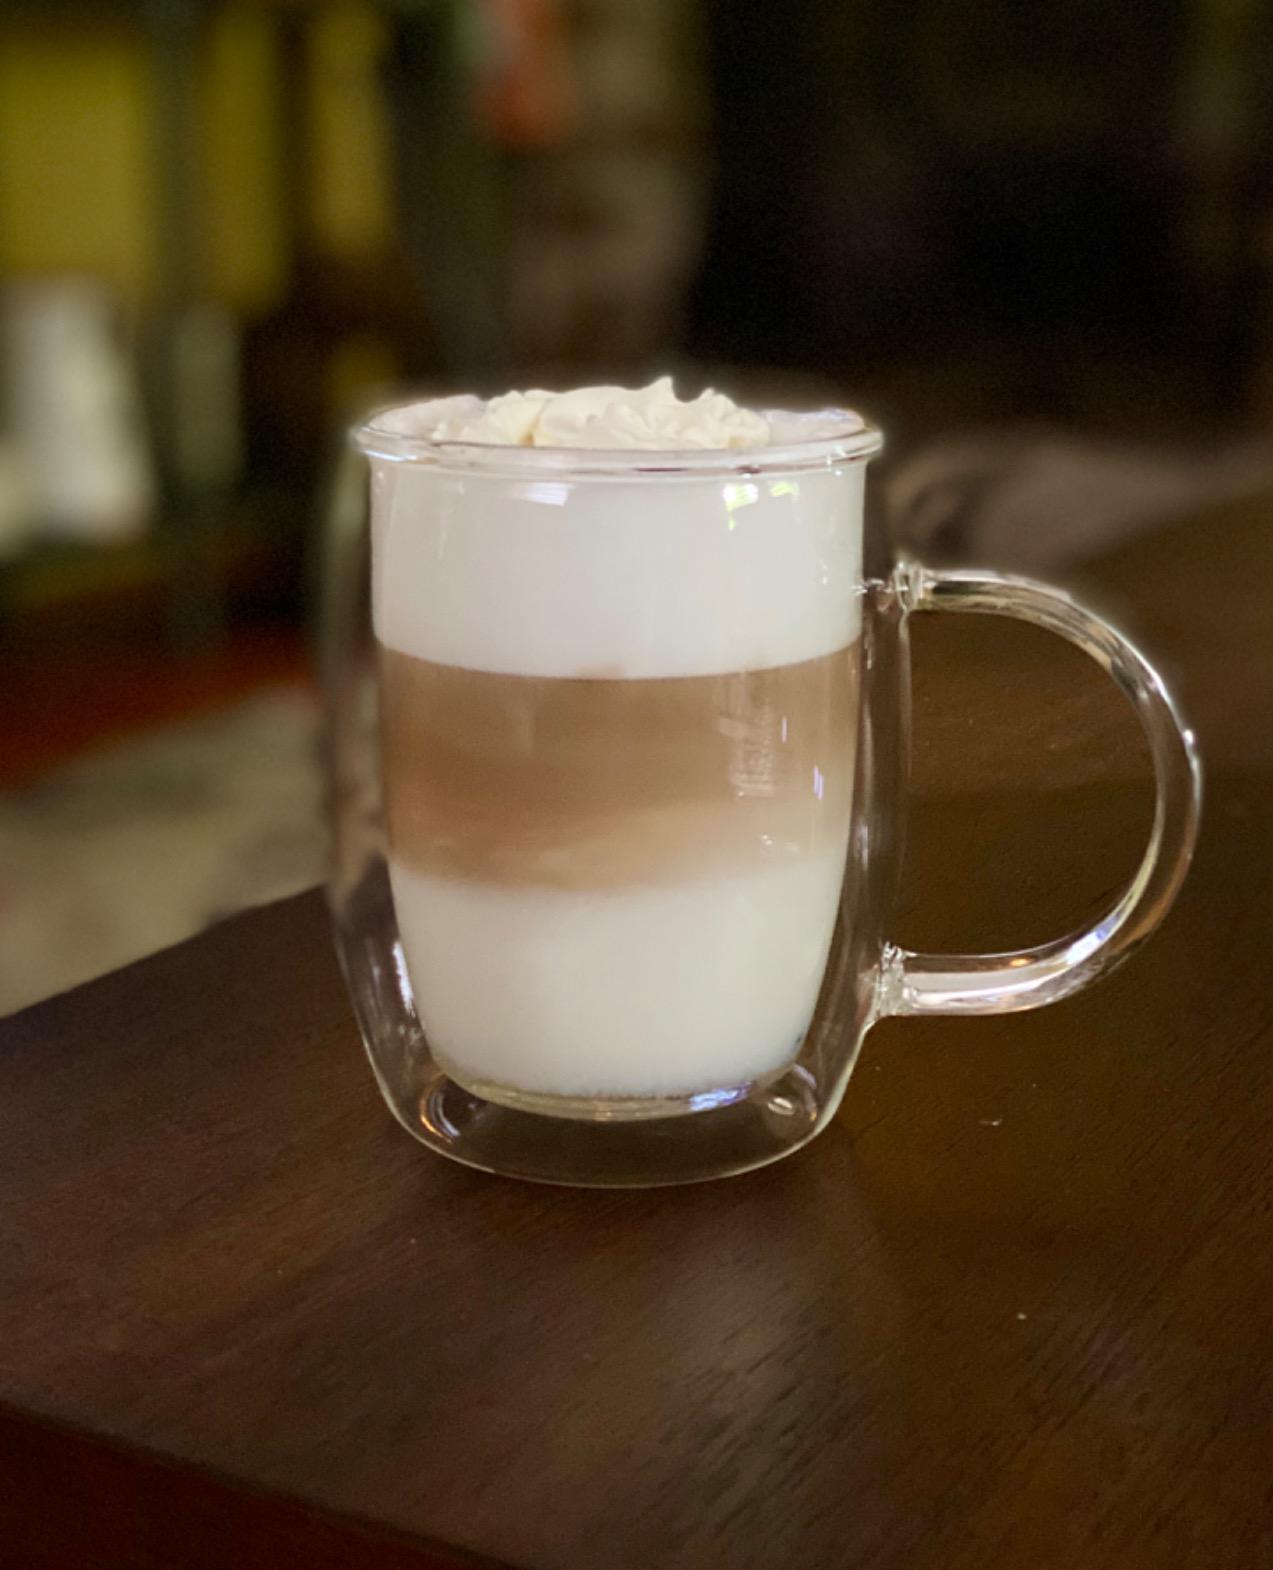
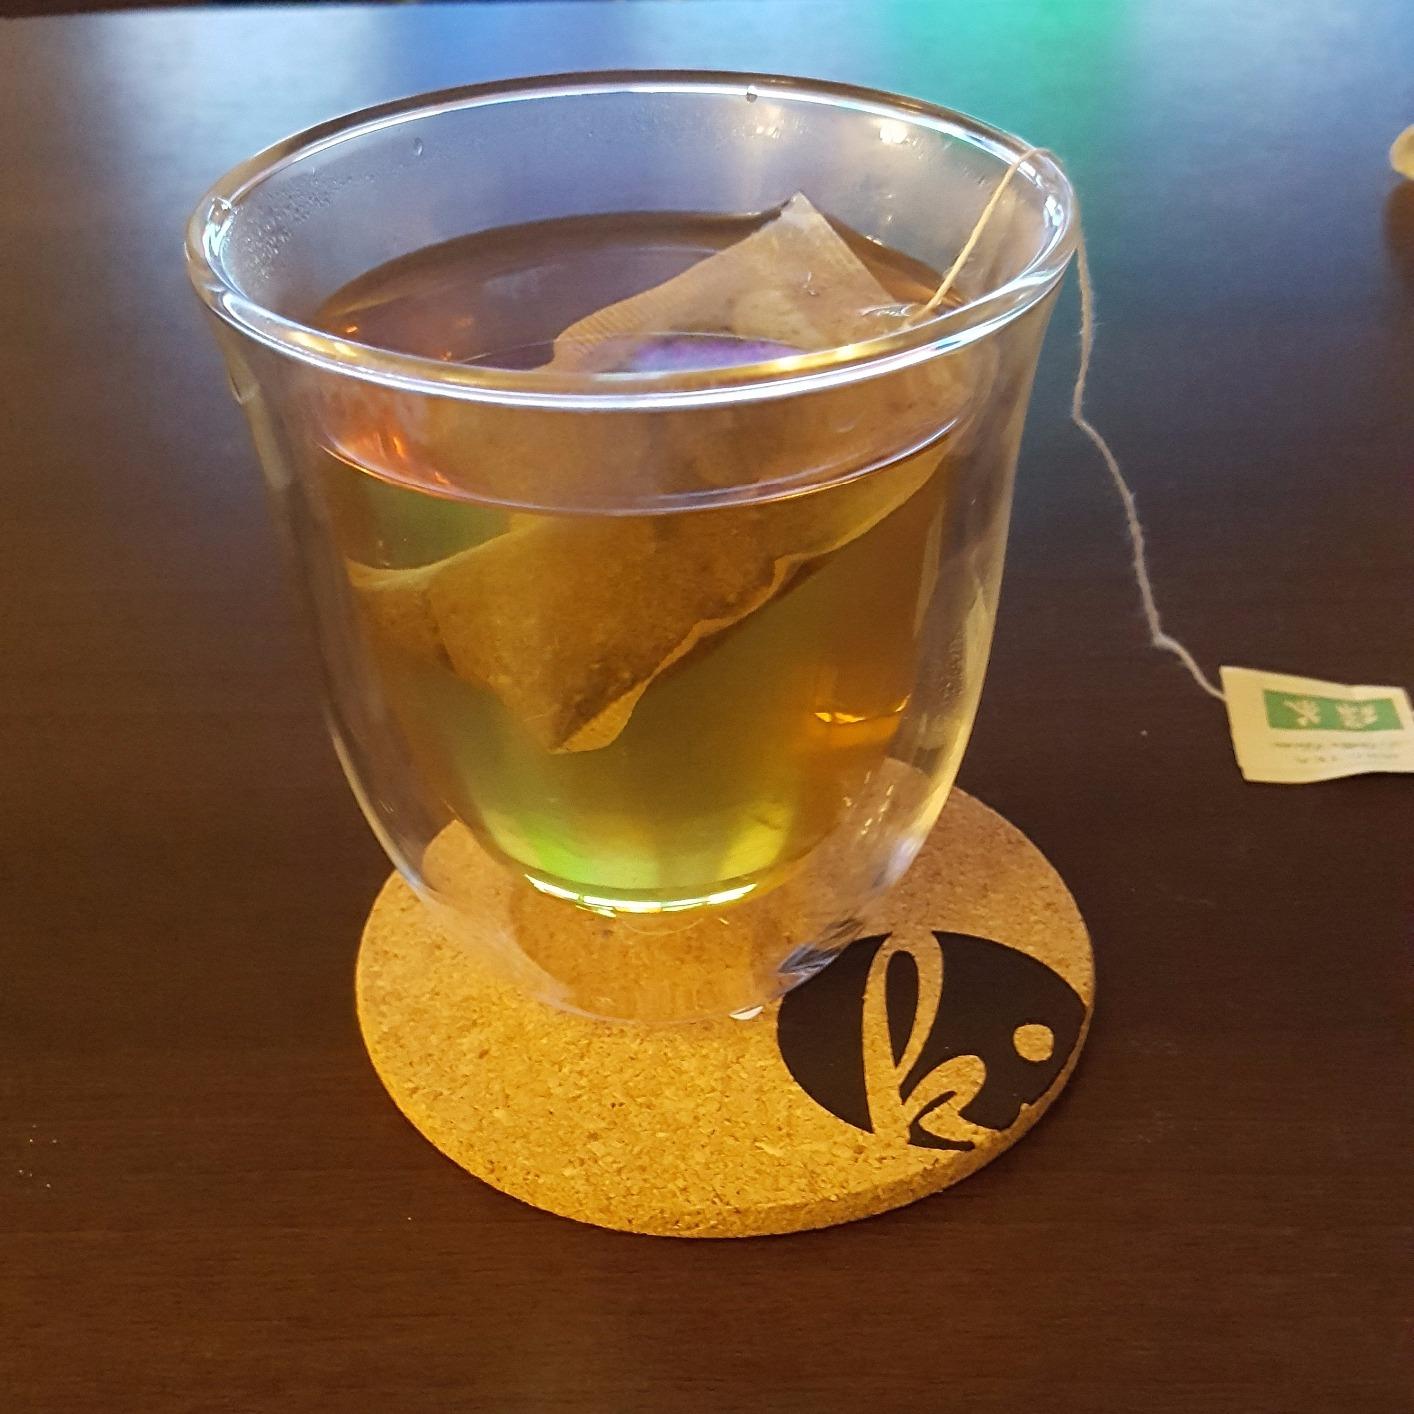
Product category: items_mug
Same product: no